Holocene

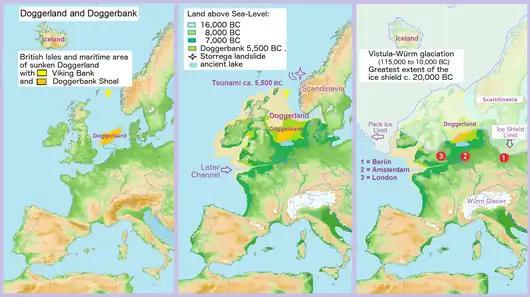
European coastline: modern (left), during the early Holocene (center) and during the Last Glacial Maximum (right)

Drangajökull, Iceland's northernmost glacier, melted shortly after 9,200 BP. In Northern Germany, the Middle Holocene saw a drastic increase in the amount of raised bogs, most likely related to sea level rise. Although human activity affected geomorphology and landscape evolution in Northern Germany throughout the Holocene, it only became a dominant influence in the last four centuries. In the French Alps, geochemistry and lithium isotope signatures in lake sediments have suggested gradual soil formation from the Last Glacial Period to the Holocene climatic optimum, and this soil development was altered by the settlement of human societies. Early anthropogenic activities such as deforestation and agriculture reinforced soil erosion, which peaked in the Middle Ages at an unprecedented level, marking human forcing as the most powerful factor affecting surface processes. The sedimentary record from Aitoliko Lagoon indicates that wet winters locally predominated from 210 to 160 BP, followed by dry winter dominance from 160 to 20 BP.